Black francolin

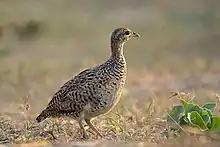
Black francolin female

The black francolin has a length range around and weight about . The male is black with a white patch on the cheek, a chestnut collar and white spots on the flanks. The back and wings are scalloped with shades of golden brown with sub-terminal tawny-buff bands and pale edges. The rounded tail is black with narrow white or greyish bars. The legs and neck are reddish-brown to red. The extent of the white spotting on the flanks varies substantially across the species' range and the depth of colour of the females similarly varies.